Conspiracy theories about the kidnapping and murder of Aldo Moro

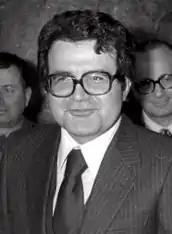
Romano Prodi in 1978

Also connected to via Gradoli is an event which involved Romano Prodi, Mario Baldassarri, and Alberto Clò. During an alleged séance in which they participated on 2 April 1978, after asking the soul of Giorgio La Pira about the location of Moro, a Ouija table they were using registered the words Viterbo, Bolsena, and Gradoli, three towns north of Rome. The information was trusted and a police group made an armed blitz in the town of Gradoli, 80 km from Rome, on the following day, 6 April, although Moro was not found. The supernatural element was generally not overlooked during the investigations. For example, the Italian government had engaged a diviner, hoping that he would find Moro's location. The police made another fruitless blitz in Viterbo after an abbess declared that, during a vision, she had seen him there.